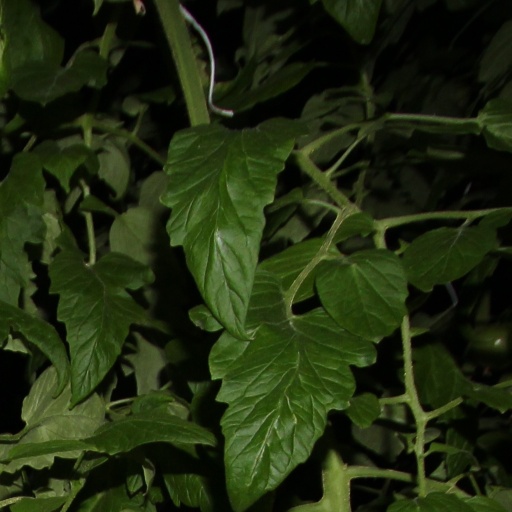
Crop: tomato